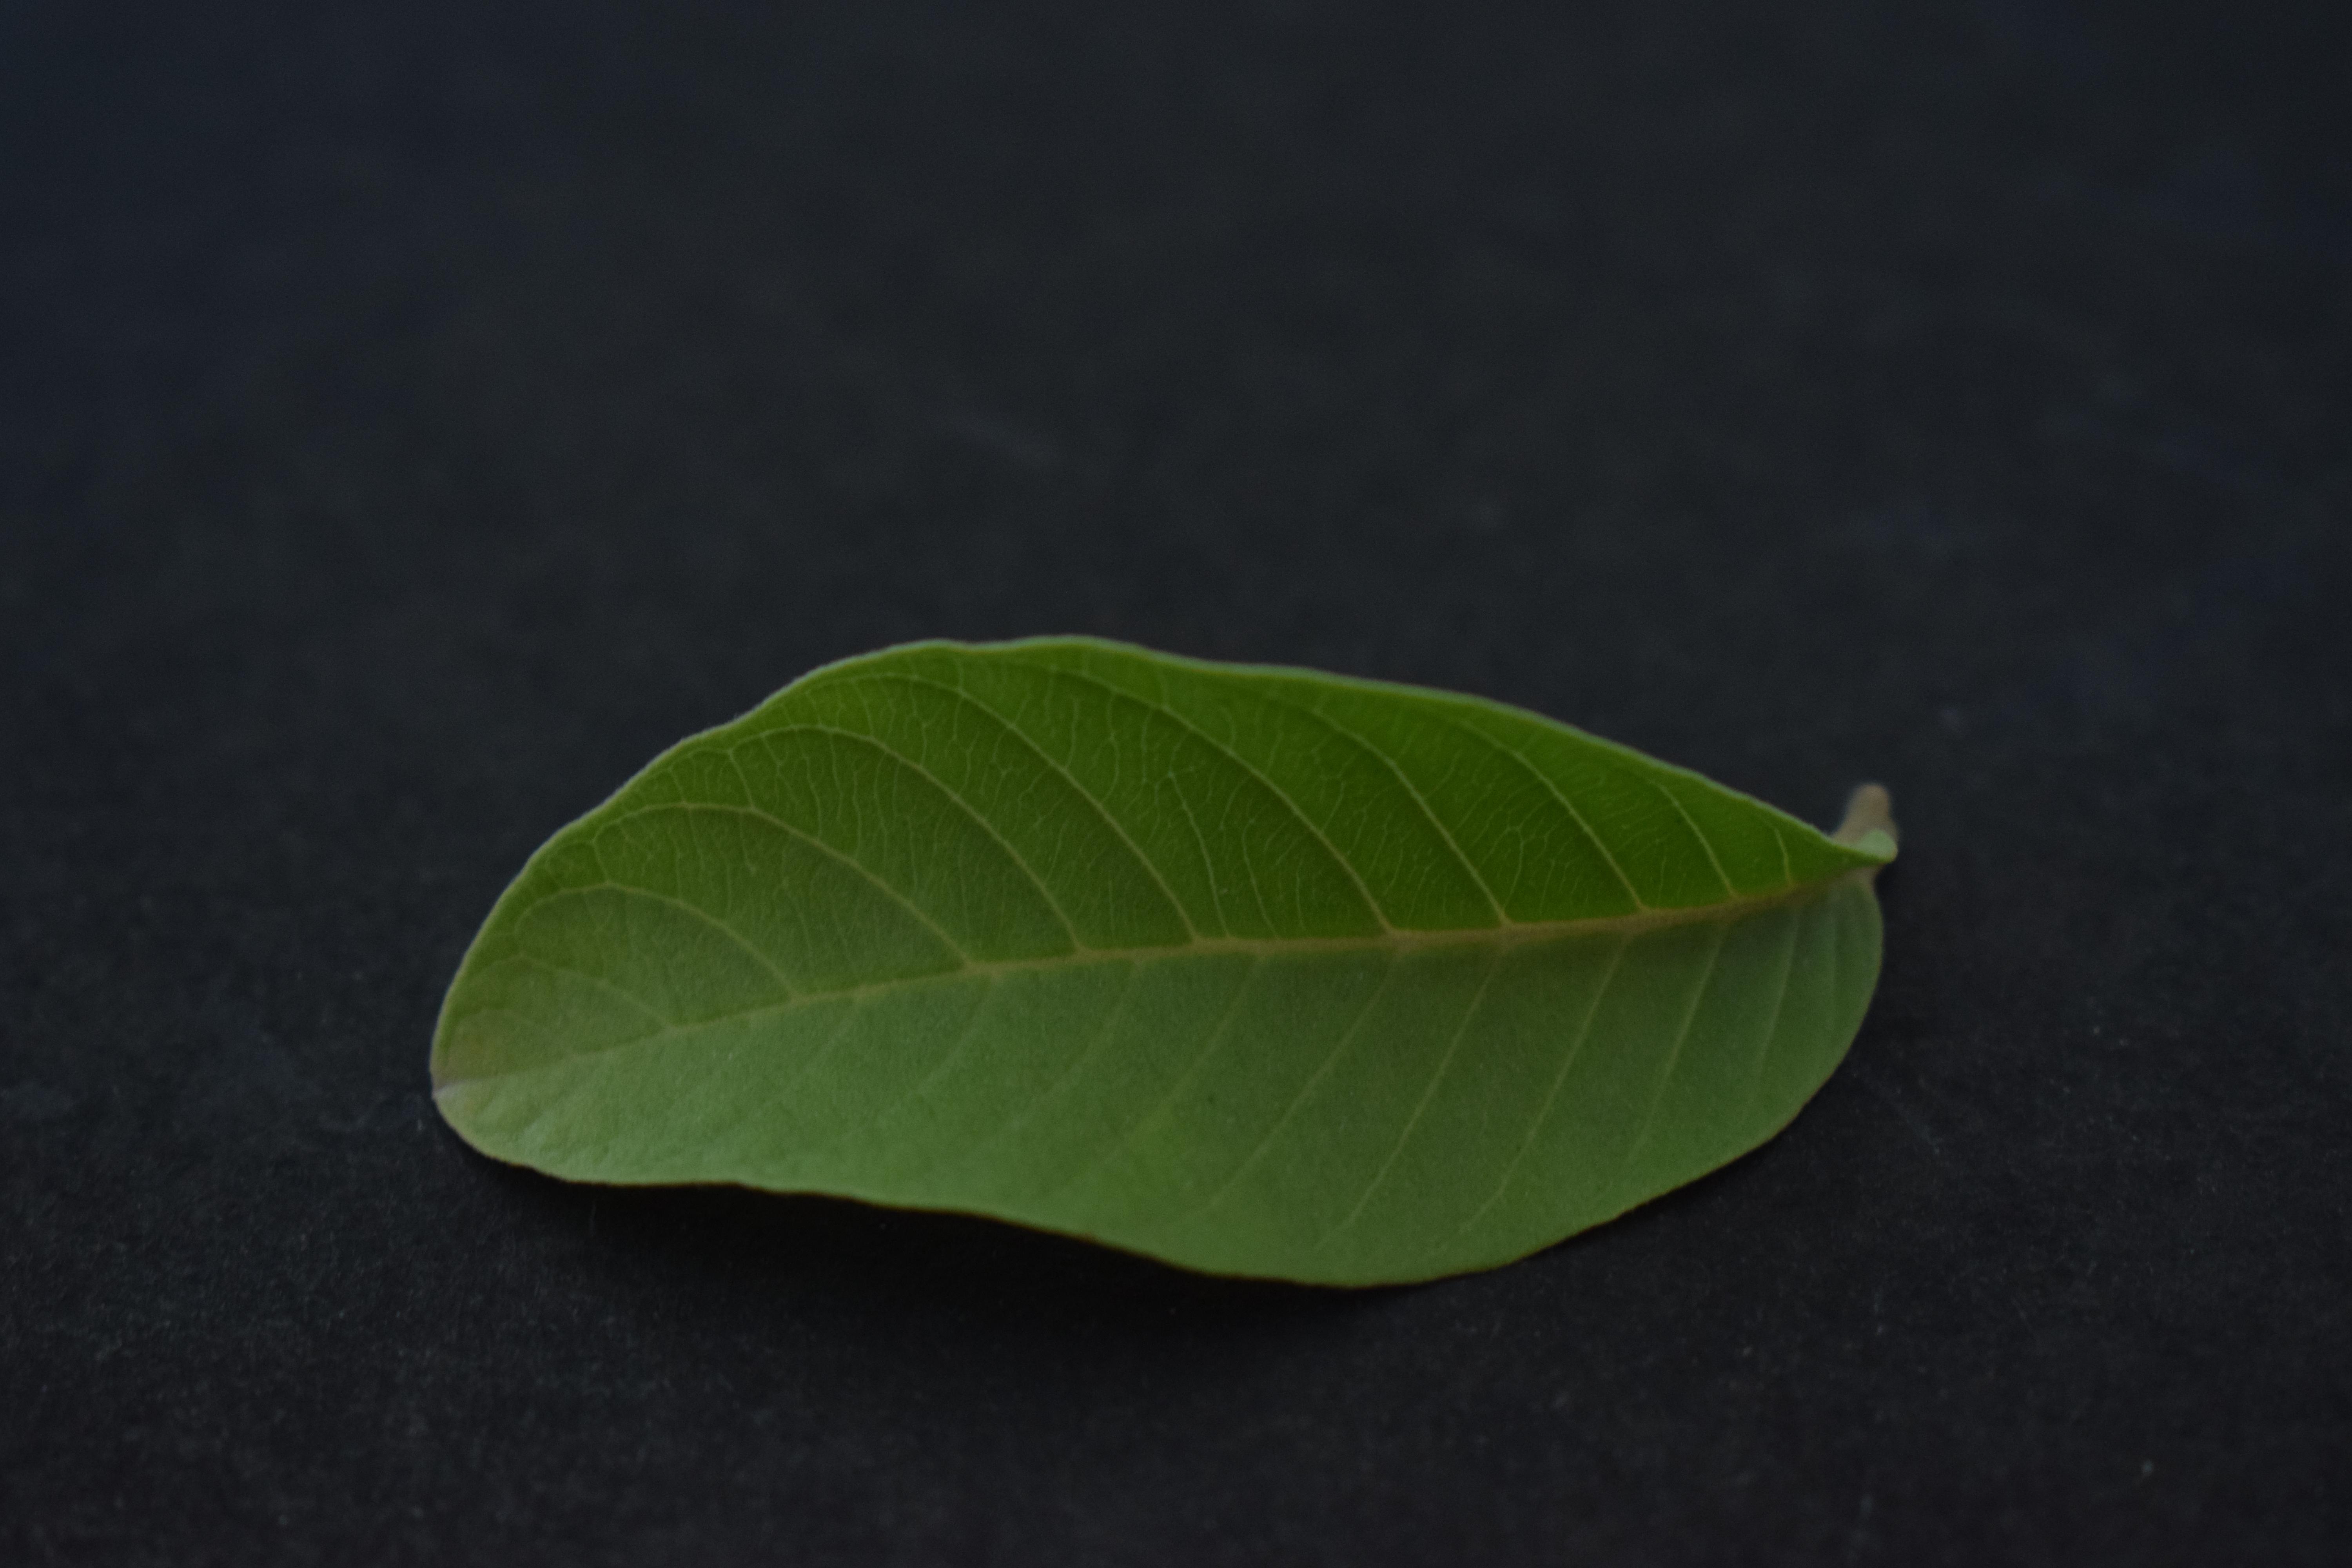
Plant species: Guava